Consolidated B-24 Liberator

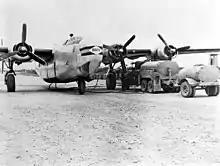
C-109 tanker unloading

The first B-24 loss over German territory occurred on 26 February 1943. Earlier in the war, both the Luftwaffe and the Royal Air Force had abandoned daylight bombing raids because neither could sustain the losses suffered. The Americans persisted, however, at great cost in men and aircraft. In the period between 7 November 1942 and 8 March 1943, the 44th Bomb Group lost 13 of its original 27 B-24s. For some time, newspapers had been requesting permission for a reporter to go on one of the missions. Robert B. Post and five other reporters of "The New York Times" were granted permission. Post was the only reporter assigned to a B-24-equipped group, the 44th Bomb Group. He flew in B-24 41-23777 ("Maisey") on Mission No. 37 to Bremen, Germany. Intercepted just short of the target, the B-24 came under attack from JG 1's Messerschmitt Bf 109s. "Leutnant" Heinz Knoke (who finished the war with 31 kills) shot down the Liberator. Post and all but two of the 11 men aboard were killed. Knoke reported: "The fire spread out along the right wing. The inboard propeller windmilled to a stop. And then, suddenly, the whole wing broke off. At an altitude of 900 metres there was a tremendous explosion. The bomber had disintegrated. The blazing wreckage landed just outside Bad Zwischenahn airfield."